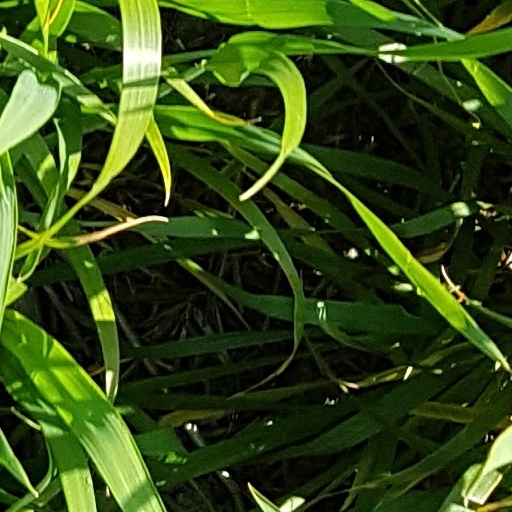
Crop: wheat